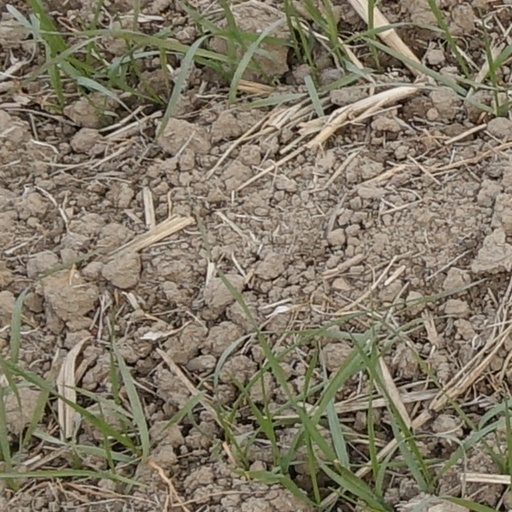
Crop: wheat